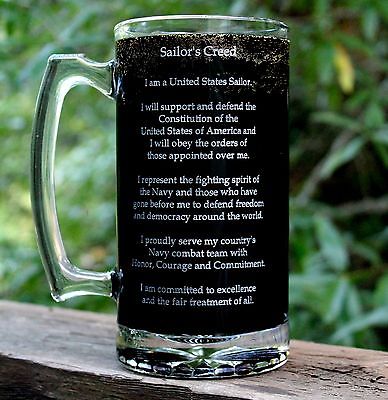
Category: mug